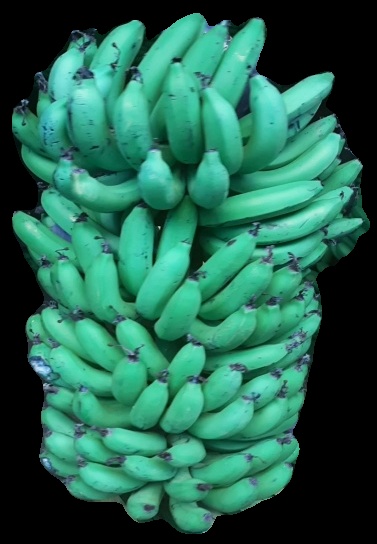
Variety: pachbale
Grade: grade1